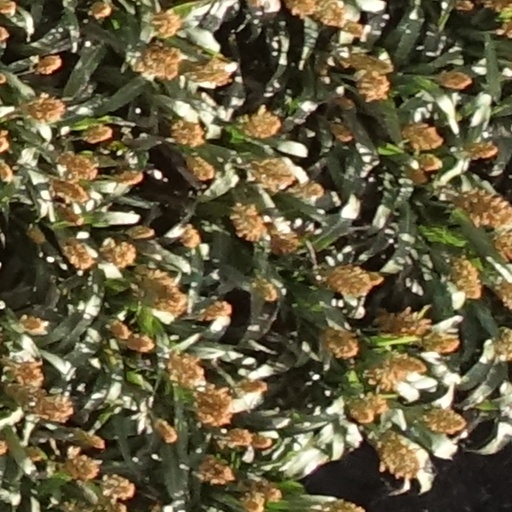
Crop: sorghum